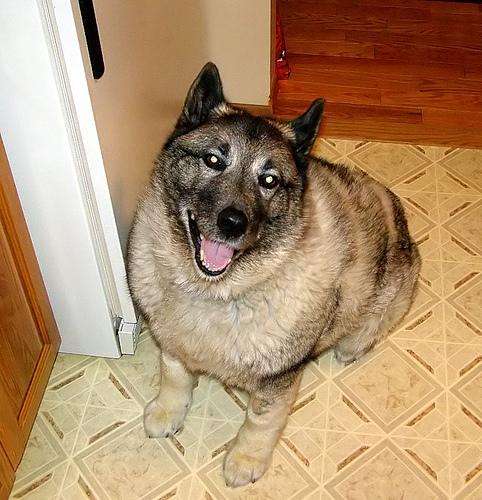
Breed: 217-n000046-Norwegian_elkhound